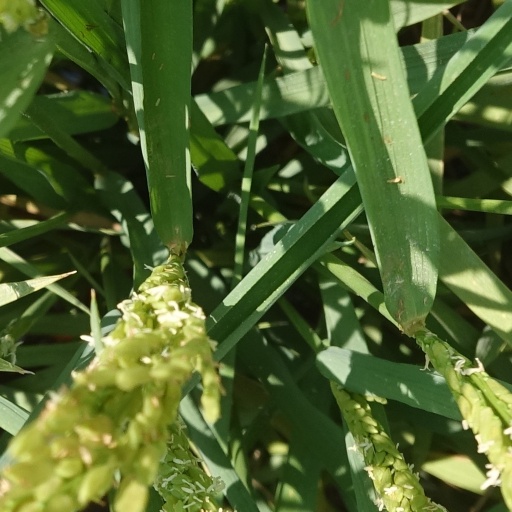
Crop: rice